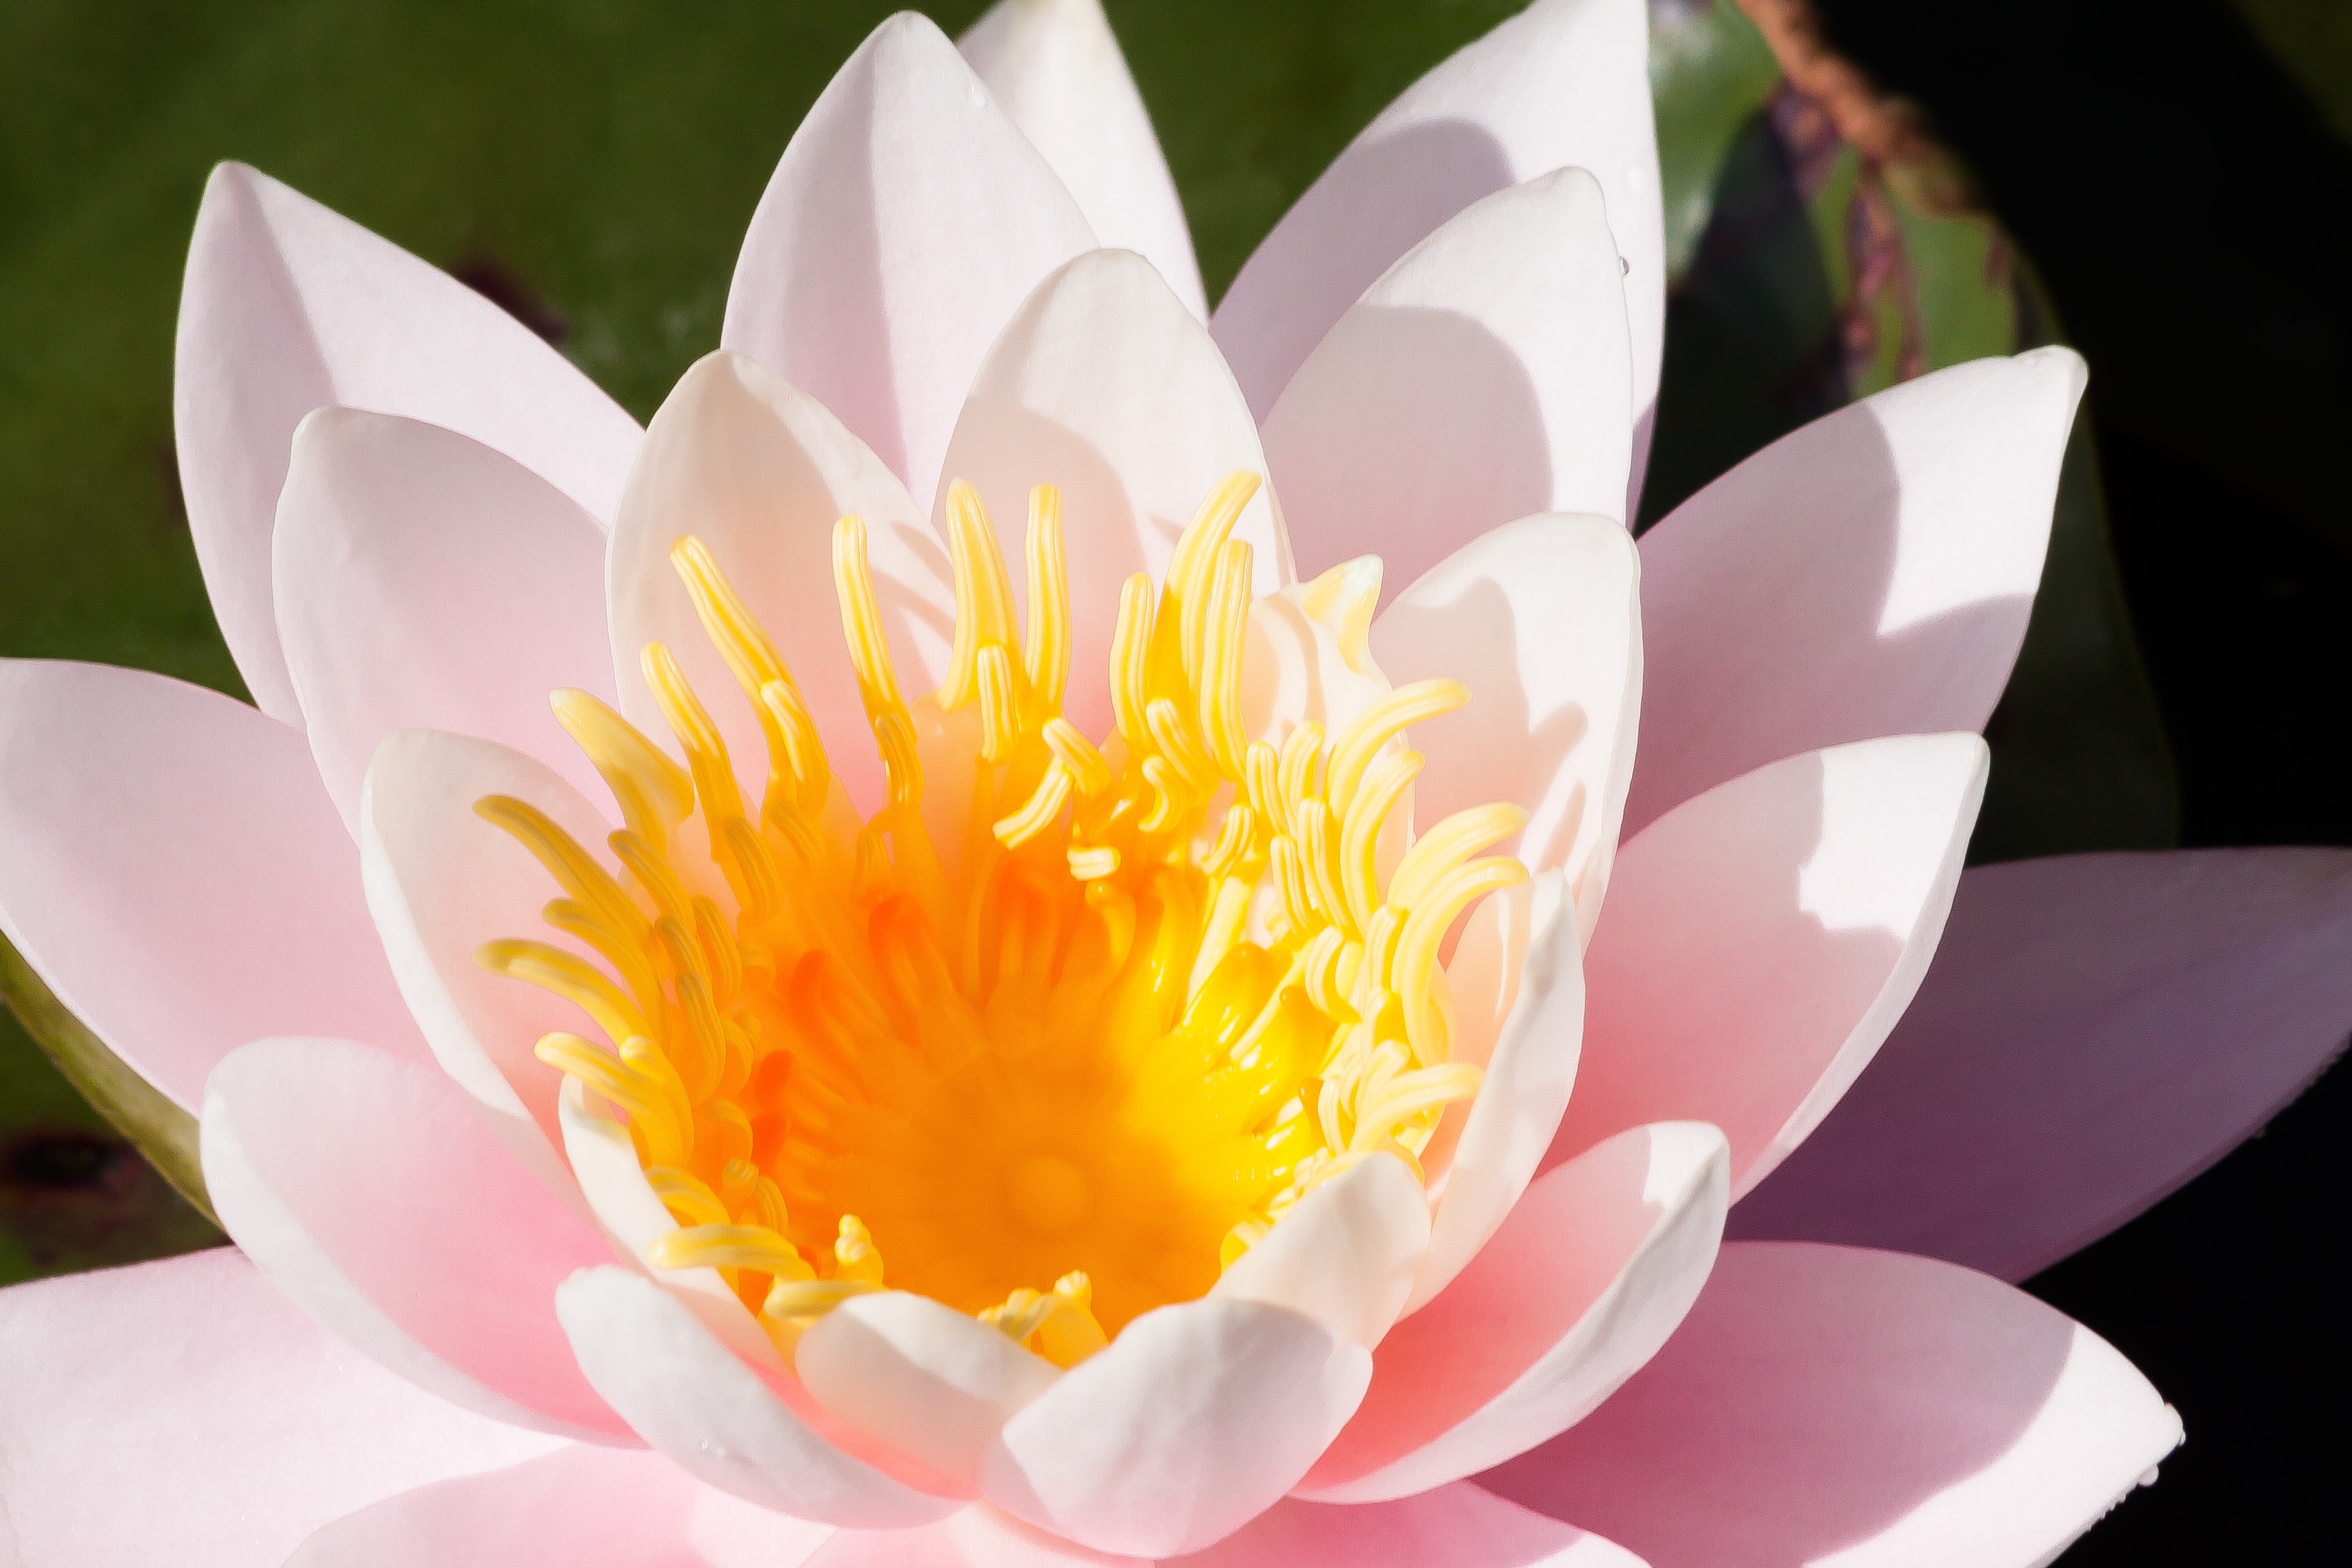
water, nature, blossom, plant, white, flower, petal, lake, pond, green, botany, yellow, pink, sacred lotus, aquatic plant, flora, flowers, close up, petals, lotus, bud, water lilies, aquatic plants, nymphaea, macro photography, lake rose, flowering plant, silent waters, biotope, land plant, lotus family, proteales